Historia de Sancto Cuthberto

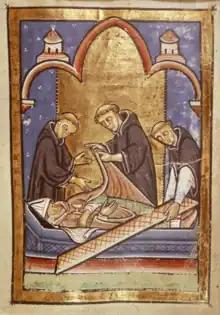
Cuthbert's incorrupt body. 12th-century miniature from British Library Yates Thomson MS 26 version of Bede's prose "Life of St Cuthbert"

The Historia de Sancto Cuthberto ("History of St Cuthbert") is a historical compilation finished some time after 1031. It is an account of the history of the bishopric of St Cuthbert—based successively at Lindisfarne, Norham, Chester-le-Street and finally Durham—from the life of St Cuthbert himself onwards. The latest event documented is a grant by King Cnut, c. 1031. The work is a cartulary chronicle recording grants and losses of property as well as miracles of retribution, under a loose narrative of temporal progression. The text survives in three manuscripts, the earliest of which dates from around 1100. The original version of the text is not thought to be extant; rather, all surviving manuscripts are thought to be copies of an earlier but lost exemplar. The "Historia" is one of the sources for the histories produced at Durham in the early 12th century, particularly the "Historia Regum" and Symeon of Durham's "Libellus de Exordio".